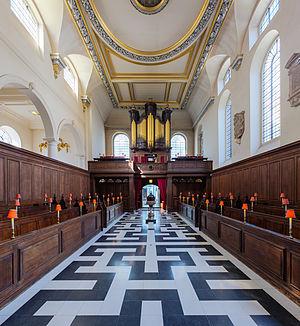
L'église St-Vedast alias Foster, appelée aussi St Vedast Foster Lane, est une église anglicane, située Foster Lane, dans la Cité de Londres.